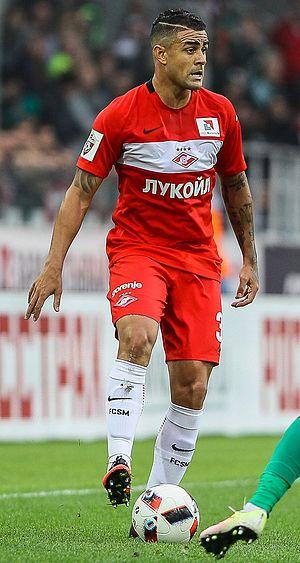
Maurício dos Santos Nascimento, dit Maurício, est un footballeur brésilien né le 20 septembre 1988 à São Paulo. Il évolue au poste de défenseur central au Johor DT en Malaisie.